Peter Hermann (footballer)

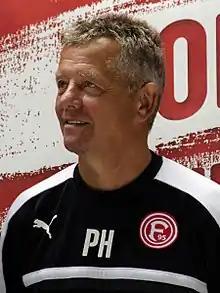
Hermann with Fortuna Düsseldorf in 2016

Franz-Peter Hermann (born 22 March 1952) is a German football coach and former player who was most recently assistant coach of Borussia Dortmund.